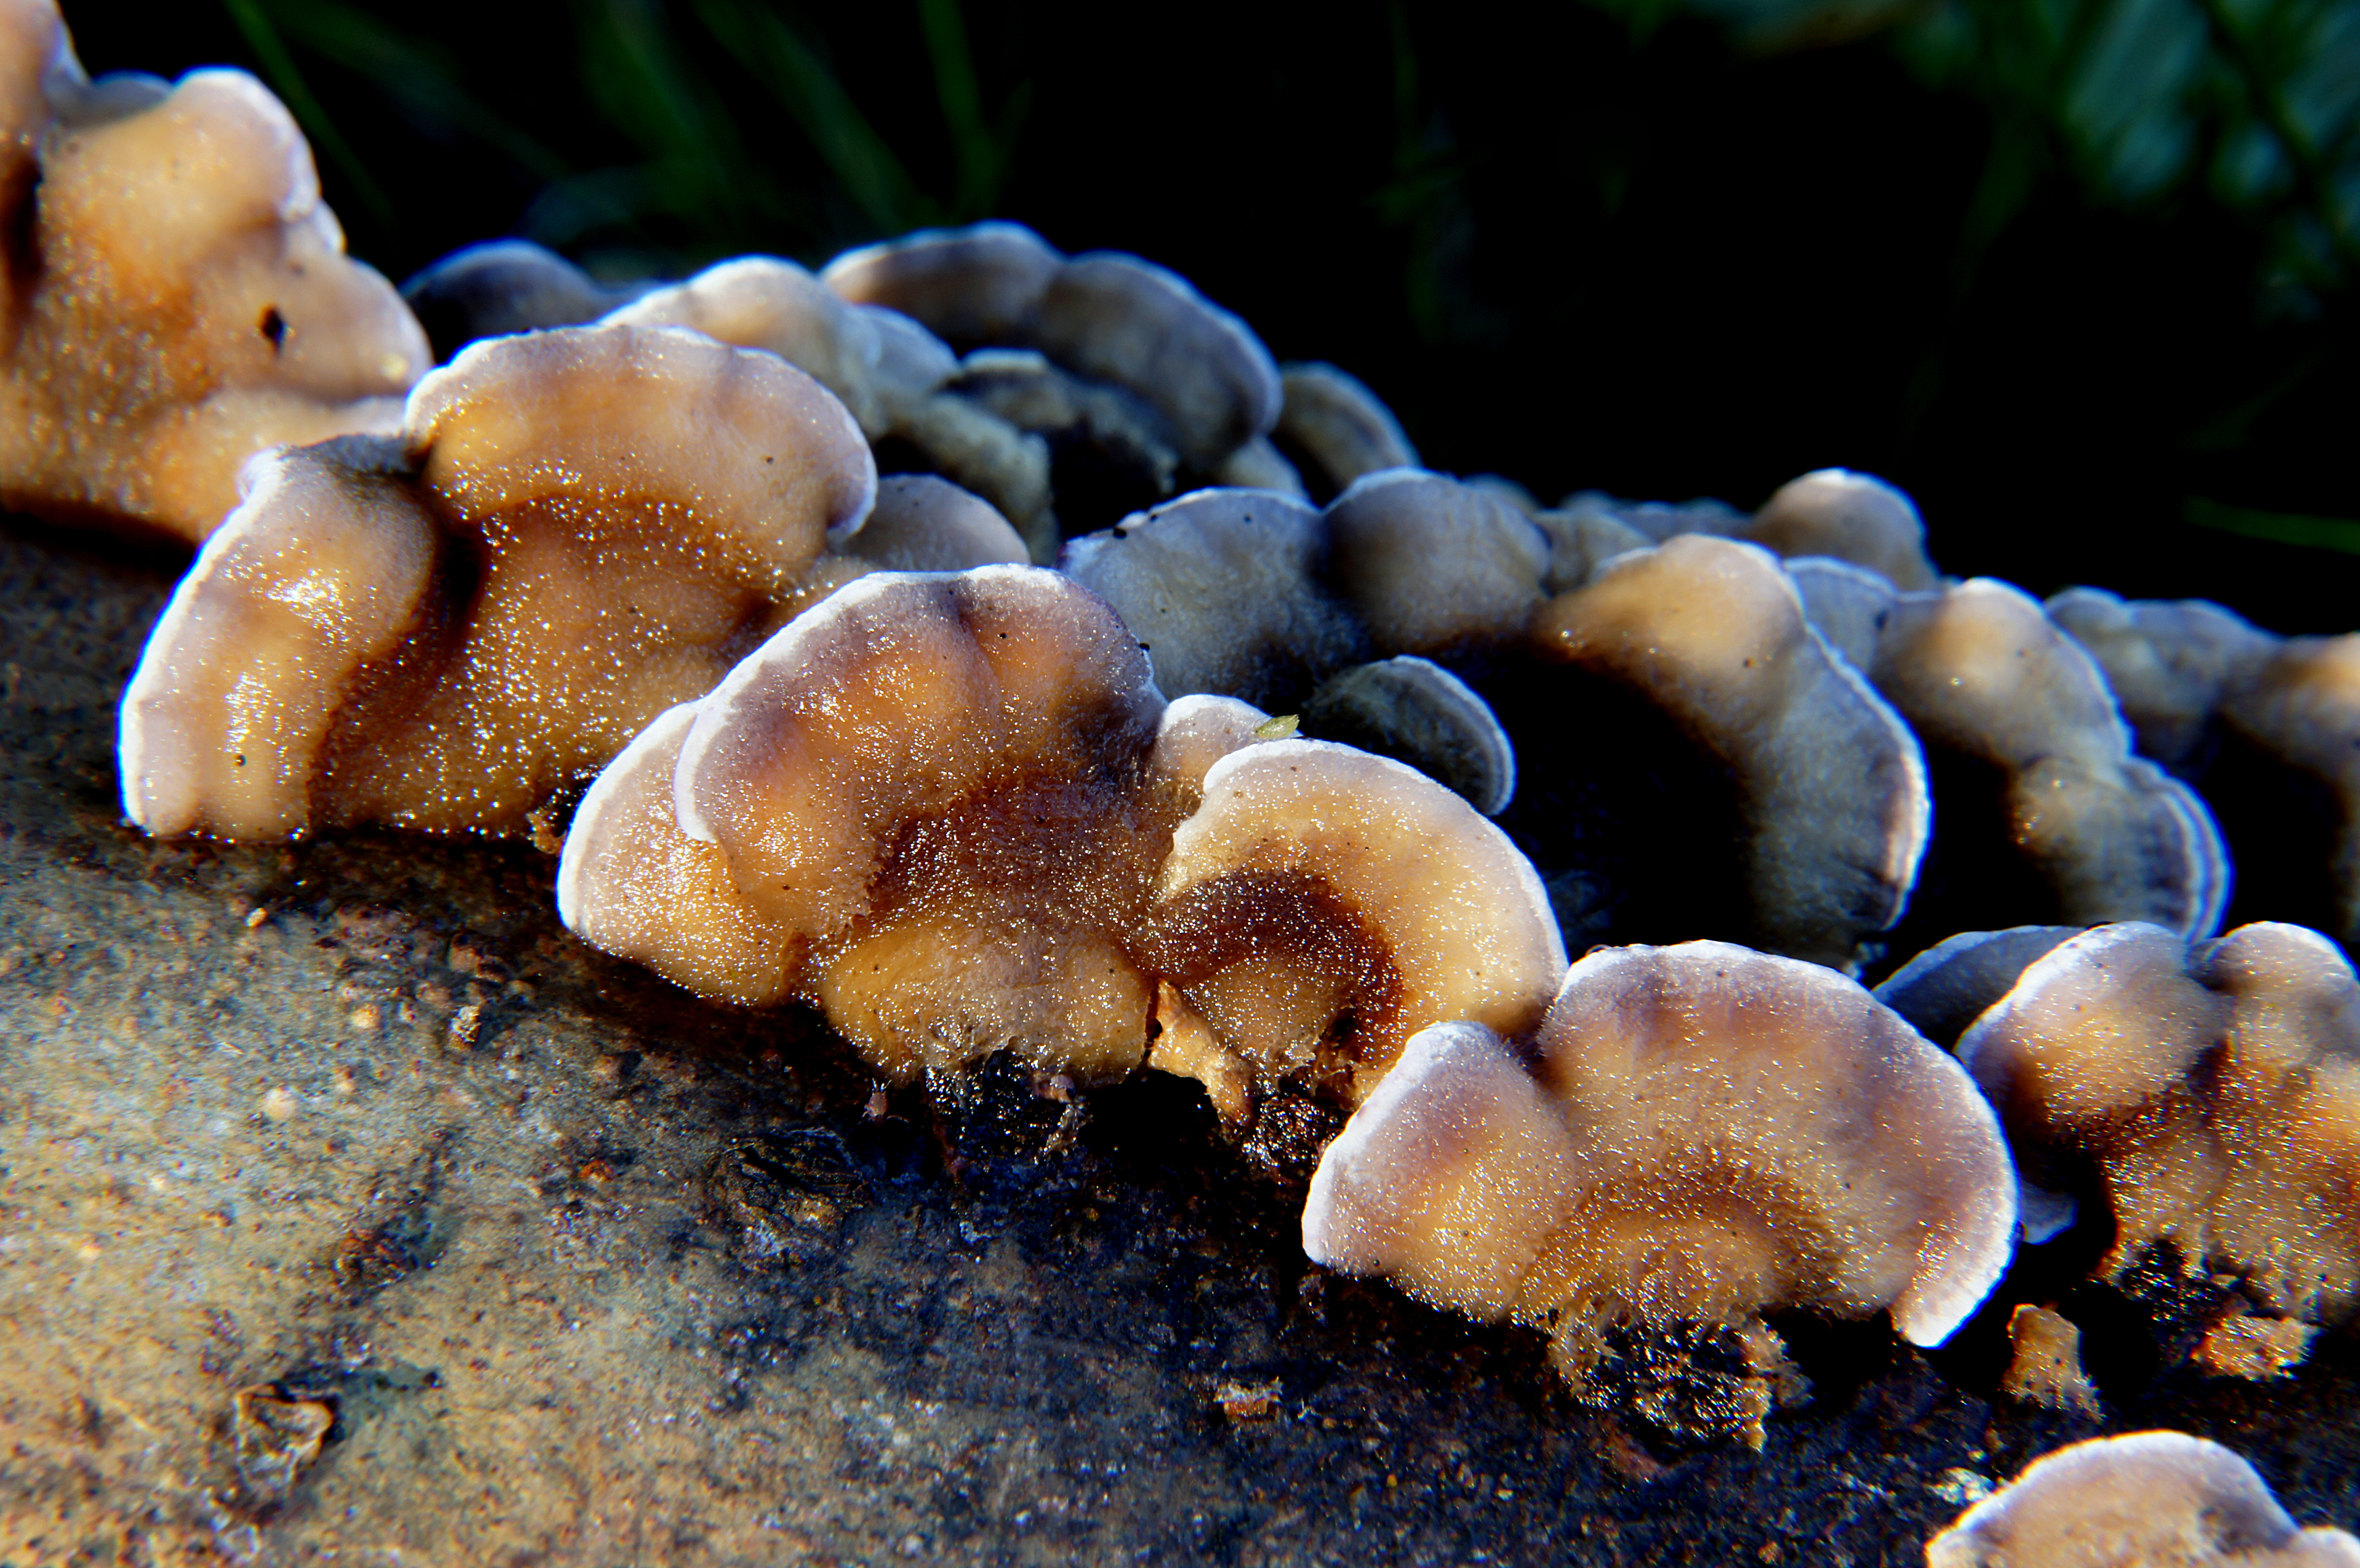
nature, mushroom, coral, fungus, fungi, bracketfungi, agaricus, macro photography, oyster mushroom, edible mushroom, shiitake, medicinal mushroom, marine biology, agaricomycetes, agaricaceae